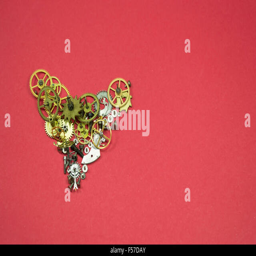
metallic toothed wheels and small pieces from dismantled clocks arranged in the shape of a heart on red background